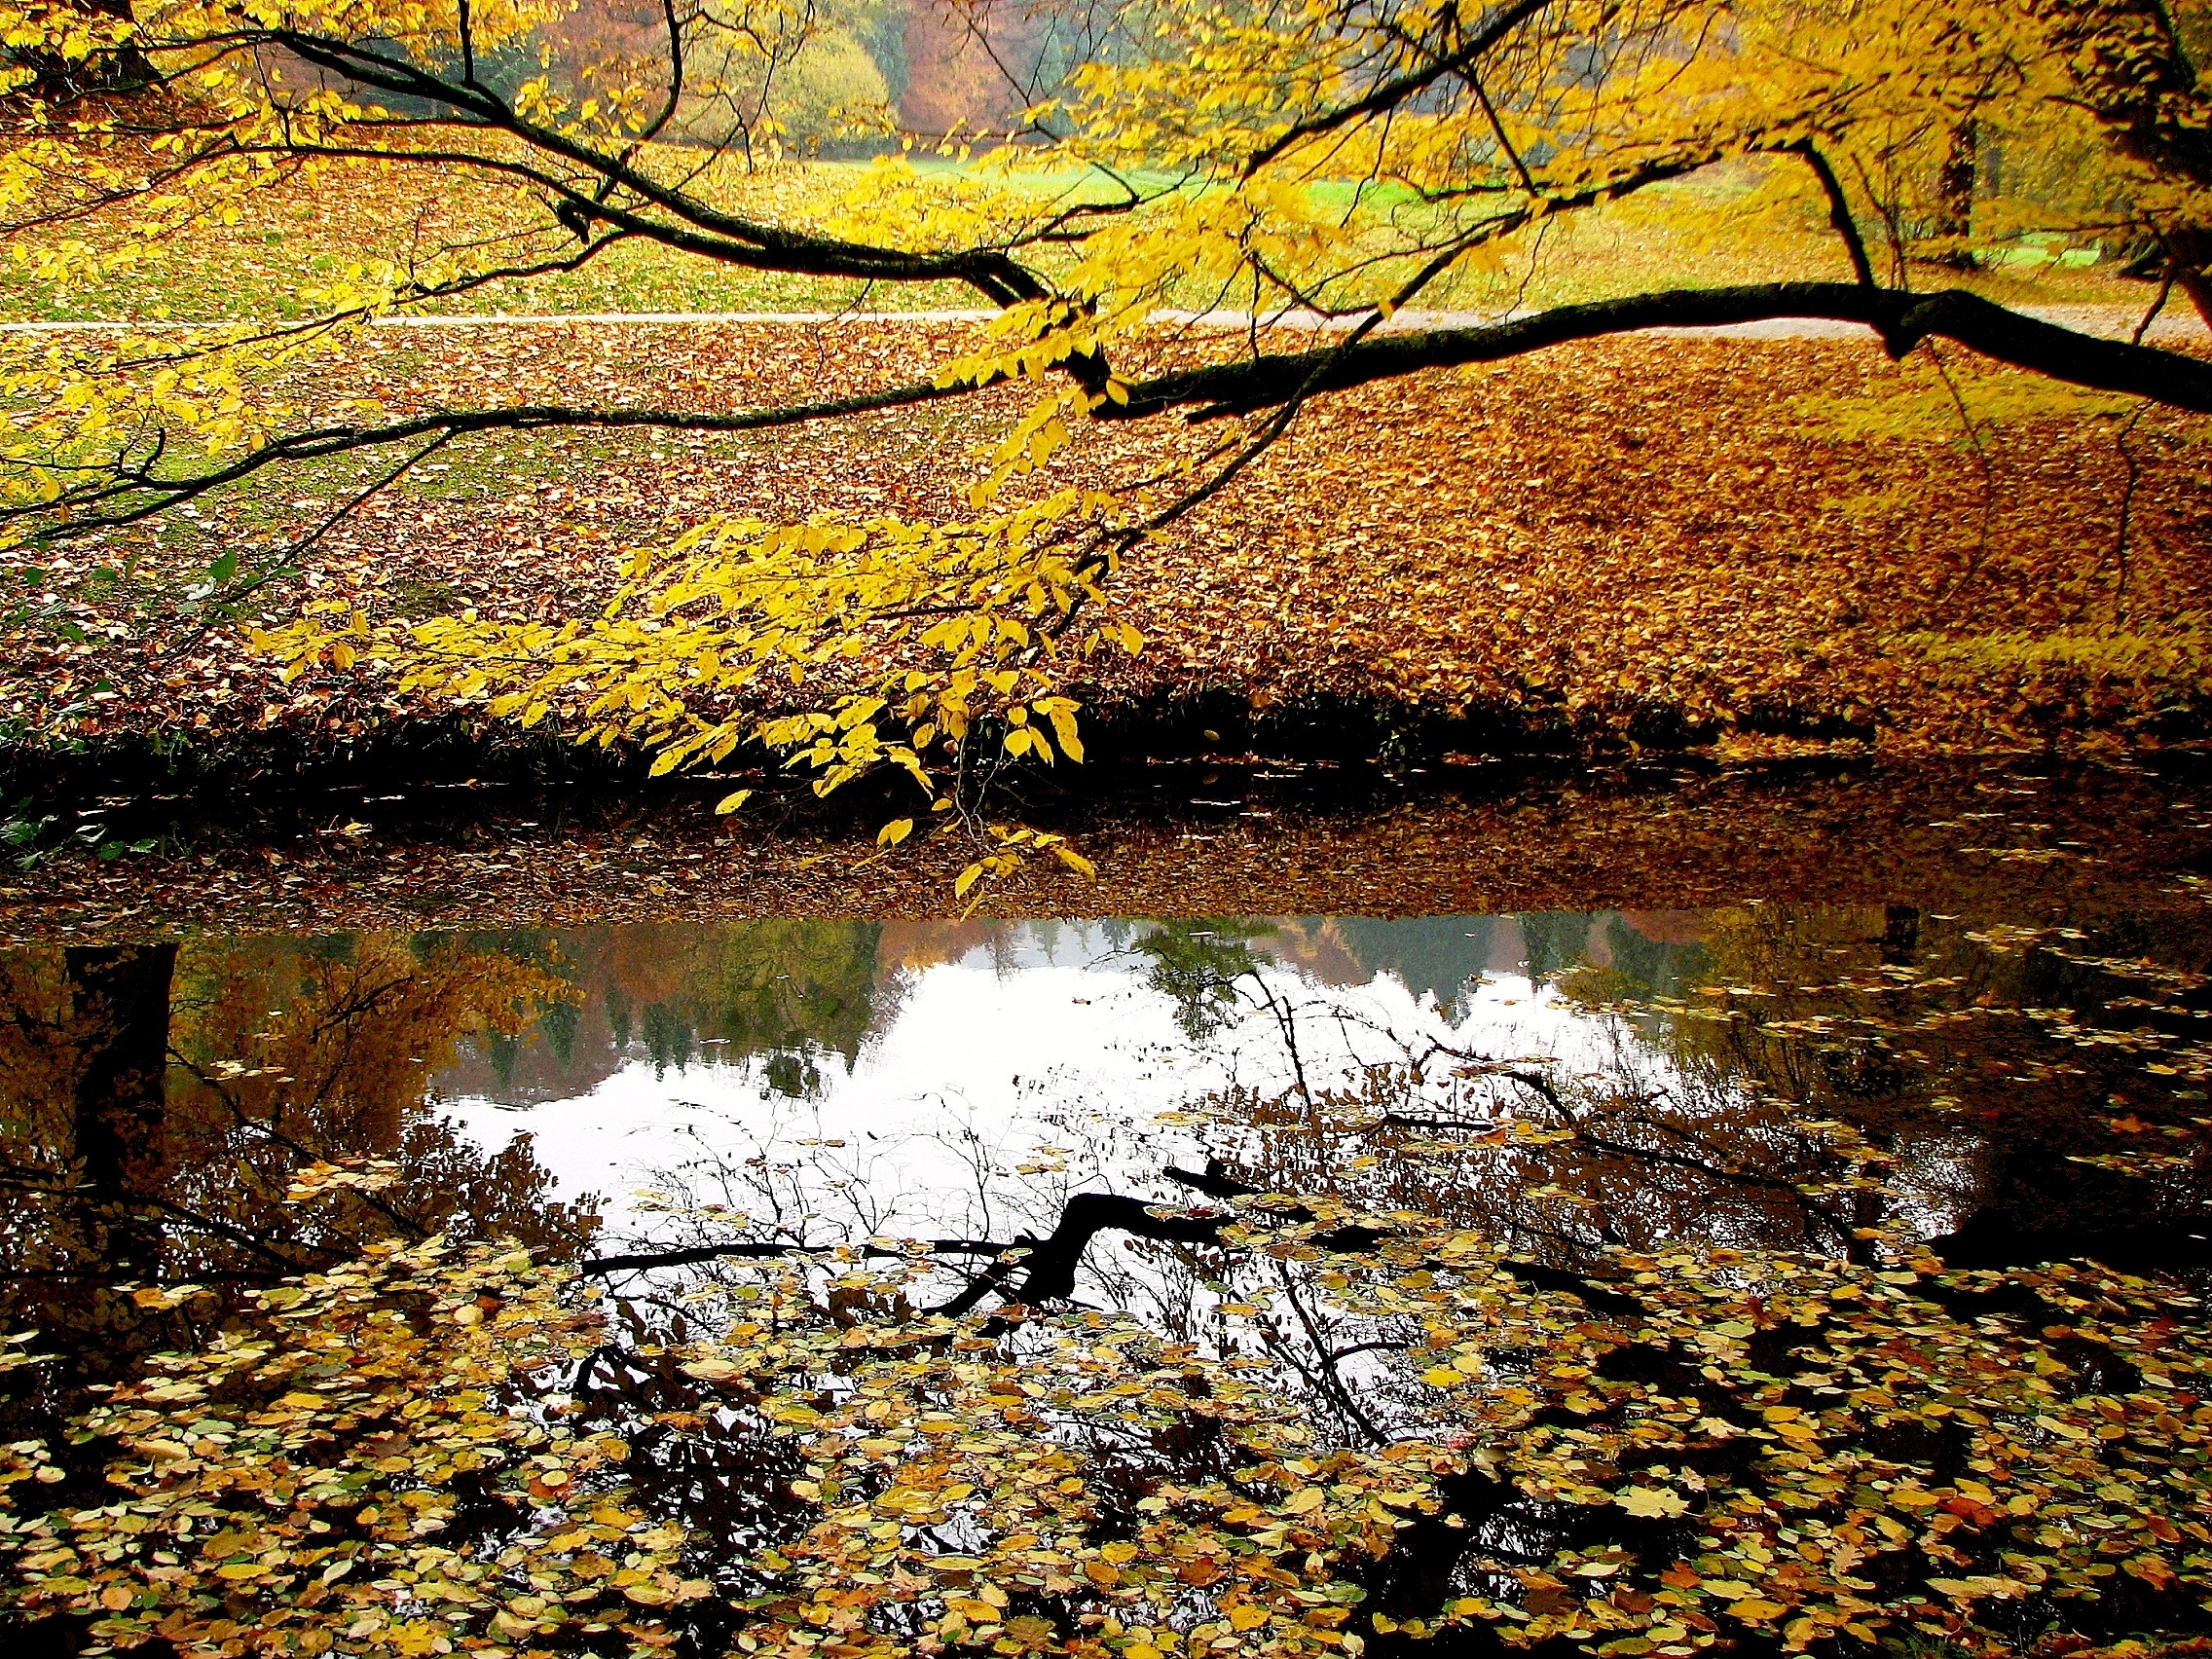
landscape, tree, water, nature, forest, wilderness, branch, plant, sunlight, leaf, flower, river, pond, stream, reflection, autumn, season, trees, leaves, deciduous, reflections, woodland, habitat, mirroring, mirror image, woody plant